Morag Siller

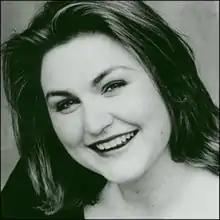

Morag Siller (1 November 1969 – 15 April 2016) was a Scottish actress, voice artist, and radio personality.